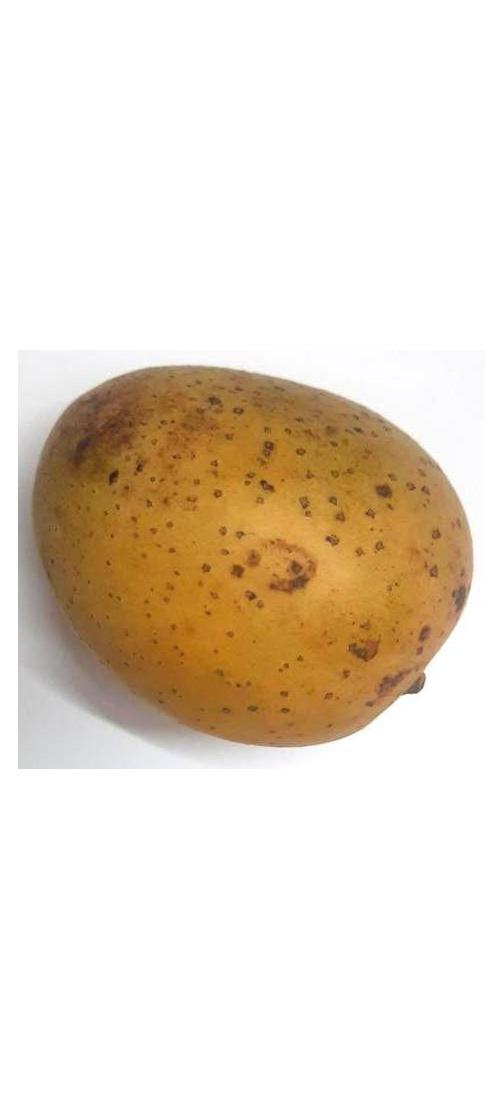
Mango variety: Gourmoti